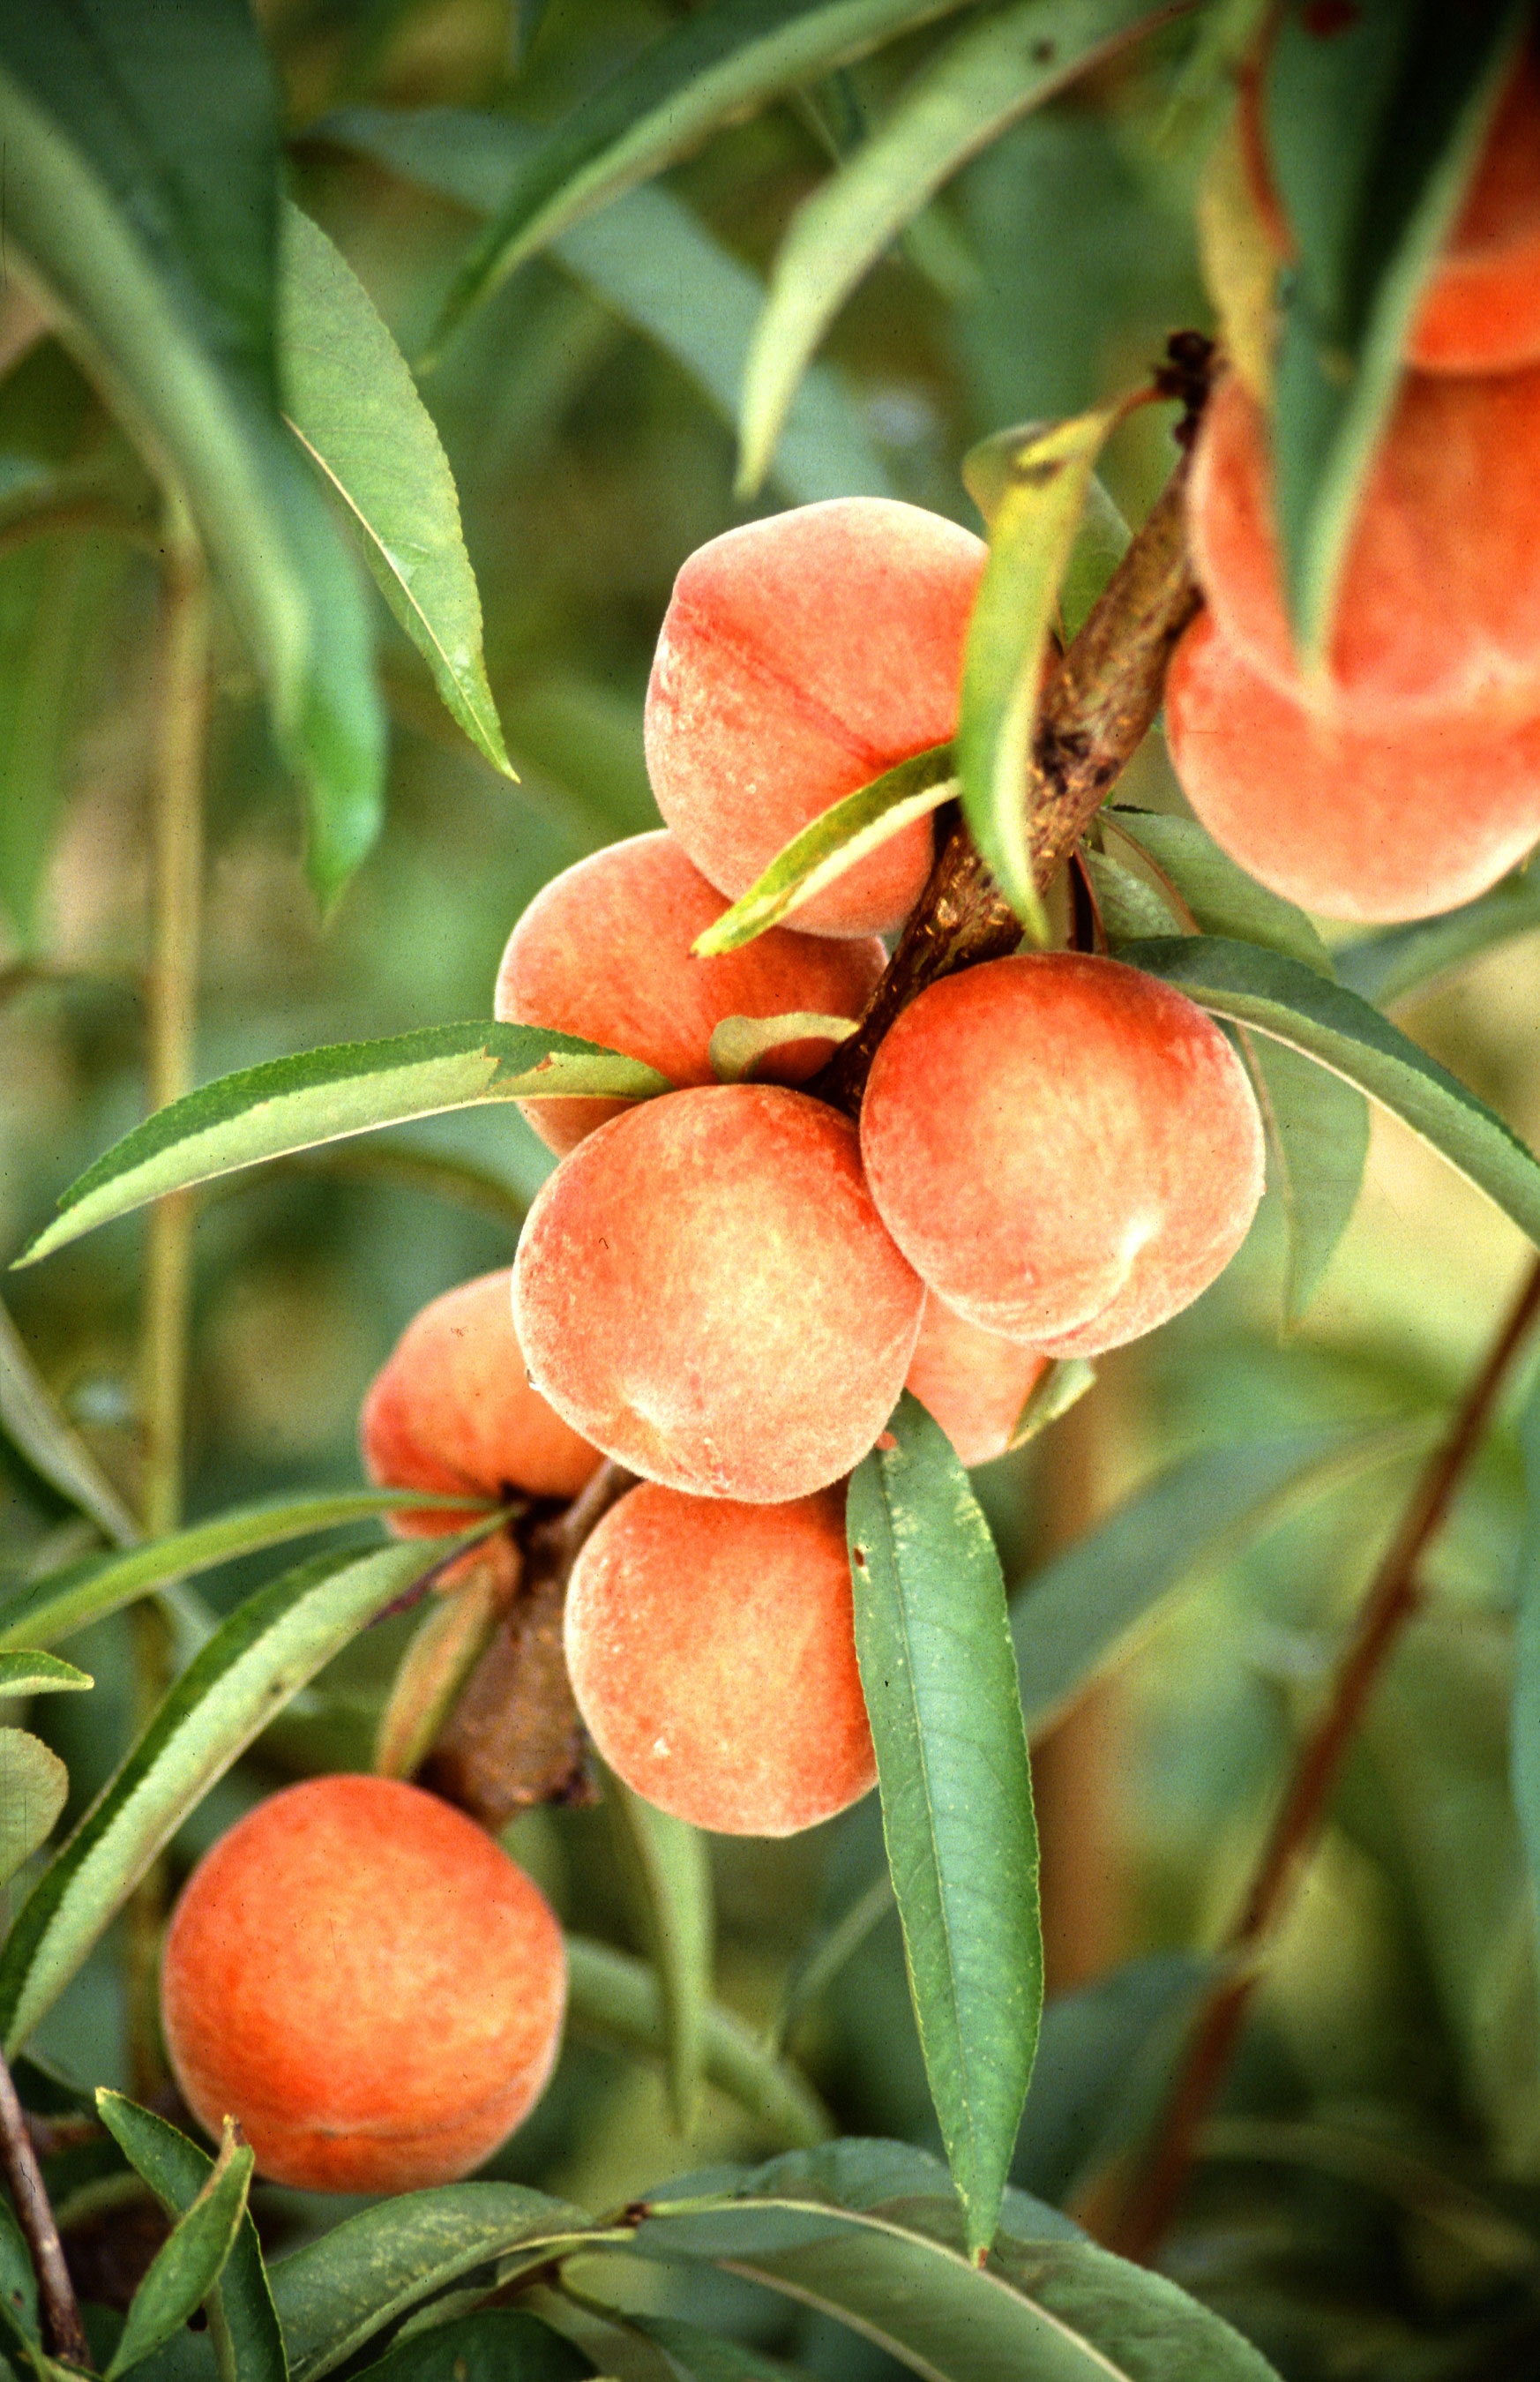
tree, branch, plant, fruit, leaf, flower, orchard, food, produce, natural, evergreen, fresh, botany, colorful, agriculture, flora, shrub, growing, ripening, peaches, flowering plant, land plant